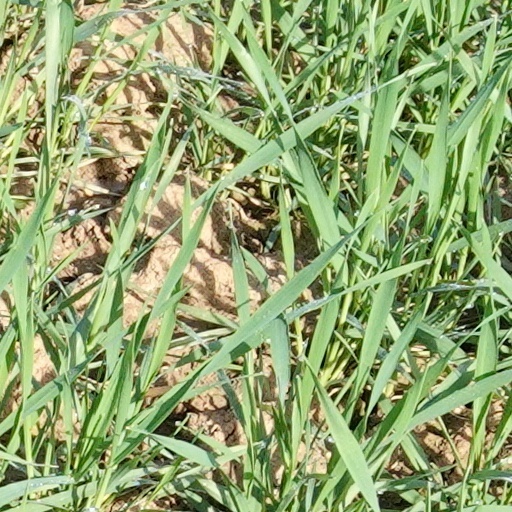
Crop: wheat